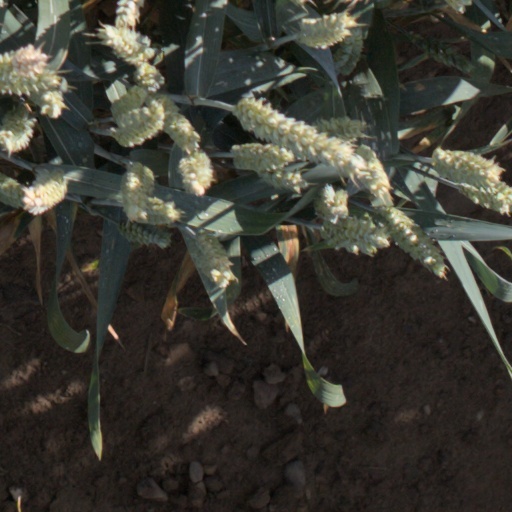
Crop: wheat